Schloss Heltorf

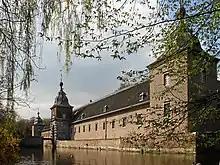
Voburg

Heltorf Castle (German: Schloß Heltorf) is a water castle located in Düsseldorf, North Rhine-Westphalia, Germany. First mentioned in the 11th century as "Hof Helethorpe", the castle has a history tied to noble families such as the Lords of Heldorp, the von Troisdorf family, the von Scheidt Barons, and the Counts of Spee, who still own it today. The castle's current mansion was constructed in the early 19th century in the classicist style, featuring notable frescoes depicting scenes from the reign of Frederick Barbarossa.